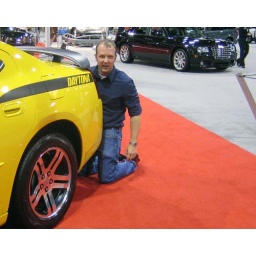
This car referred to itself as the Top Banana. So I put my banana in the tailpipe.